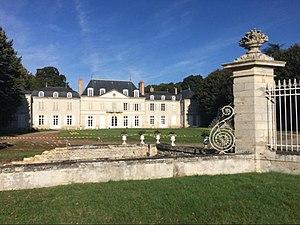
Photographie de la face Nord du château de Chevilly, avec le portail d'entrée, le pilastre et son fossé.
Le château de Chevilly est un château situé à Chevilly dans le département du Loiret en région Centre-Val de Loire.